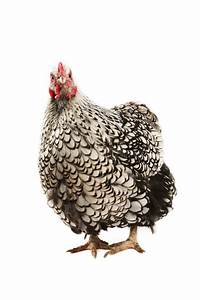
Label: chicken